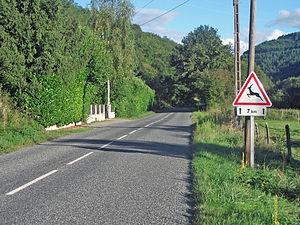
Panneau et panonceau (SES 2012) signalant le passage d'animaux sauvages sur 7 km. Près du PK 4 de la D 995 en direction de Ferrières-sur-Sichon - commune de Cusset [4077]
Le panneau de signalisation A15b indique la proximité de passage d’animaux sauvages situé à une distance d’environ 150 mètres en rase campagne et 50 mètres en agglomération.